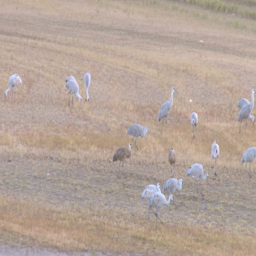
biological species stopping at a lake